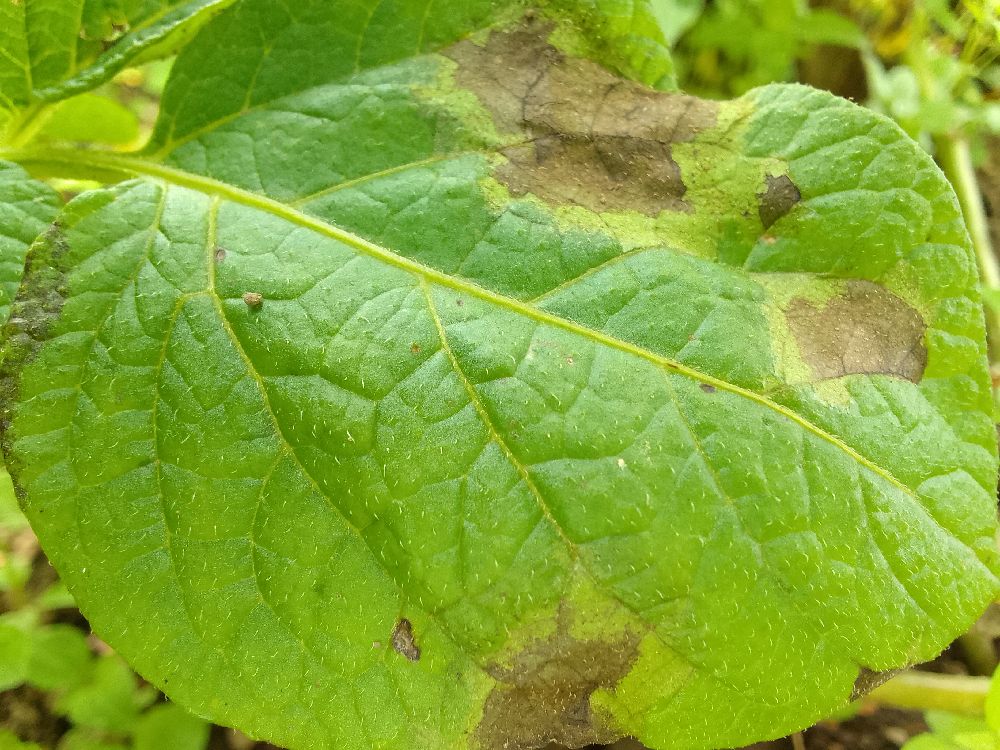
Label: Late blight